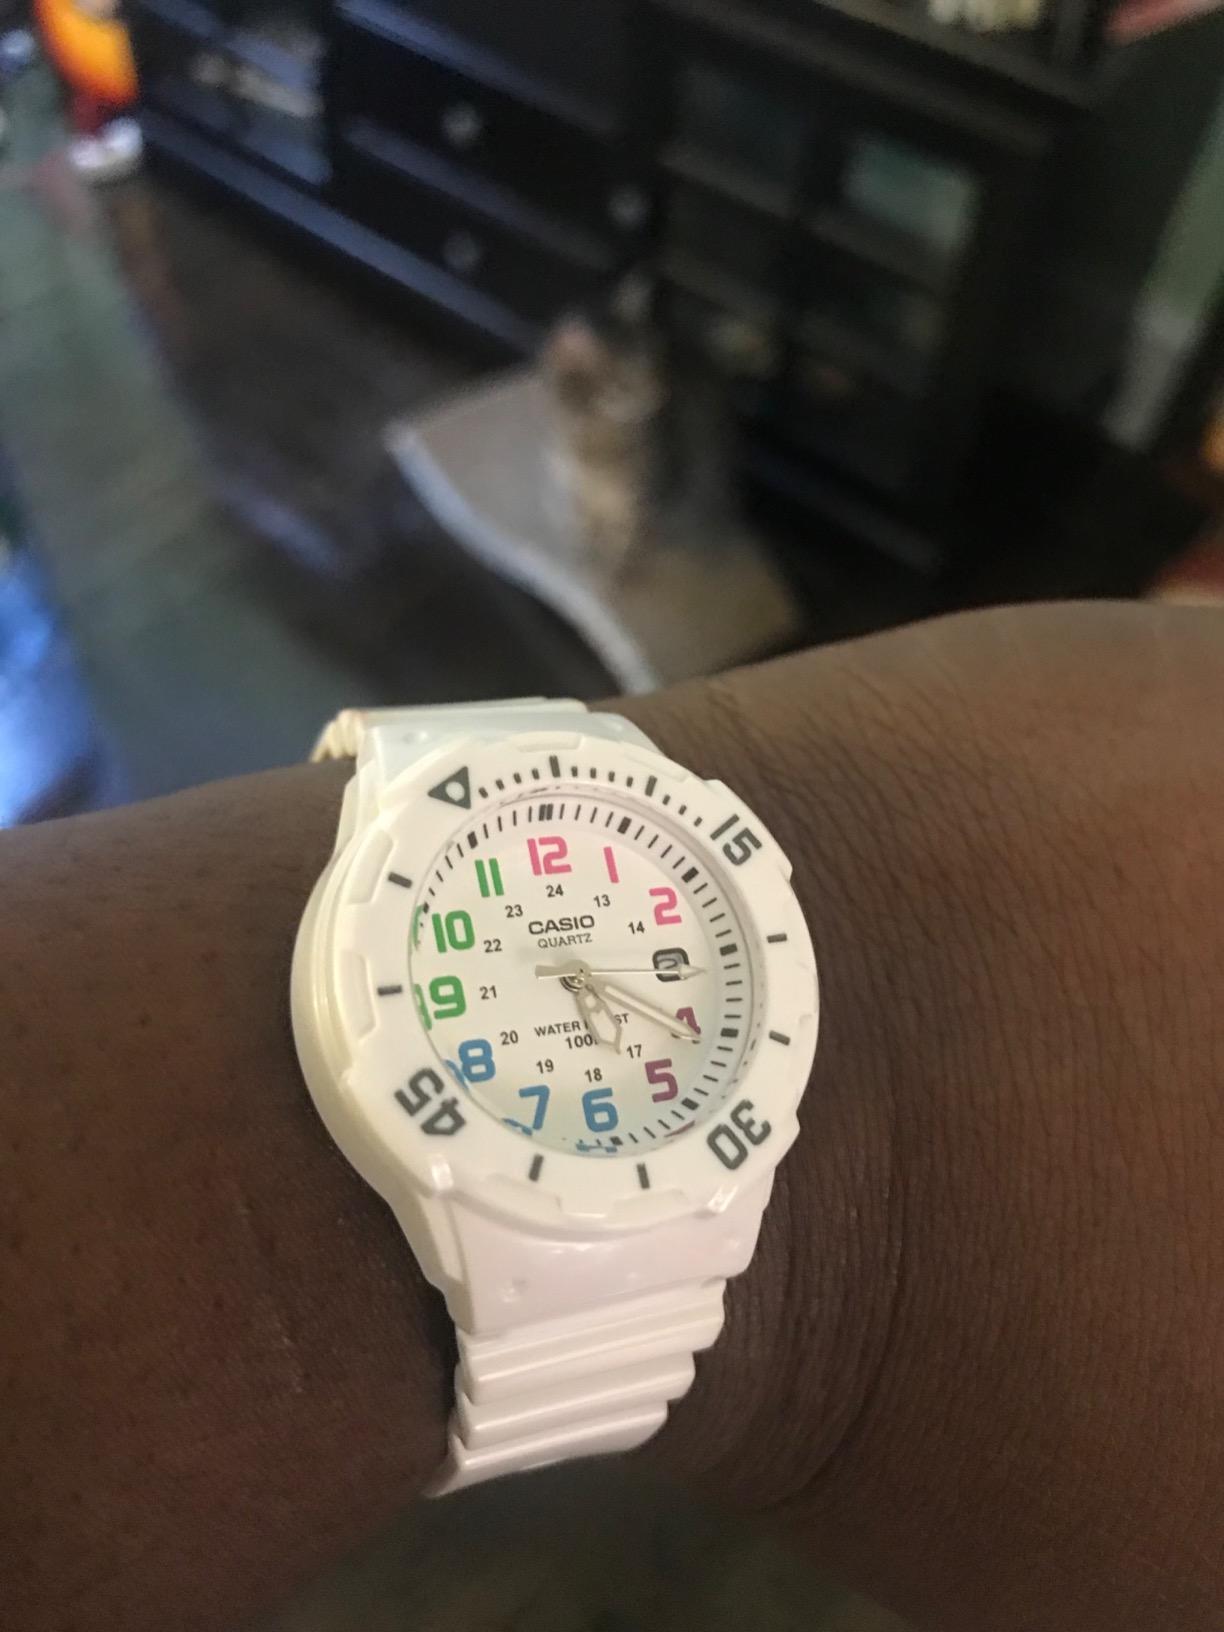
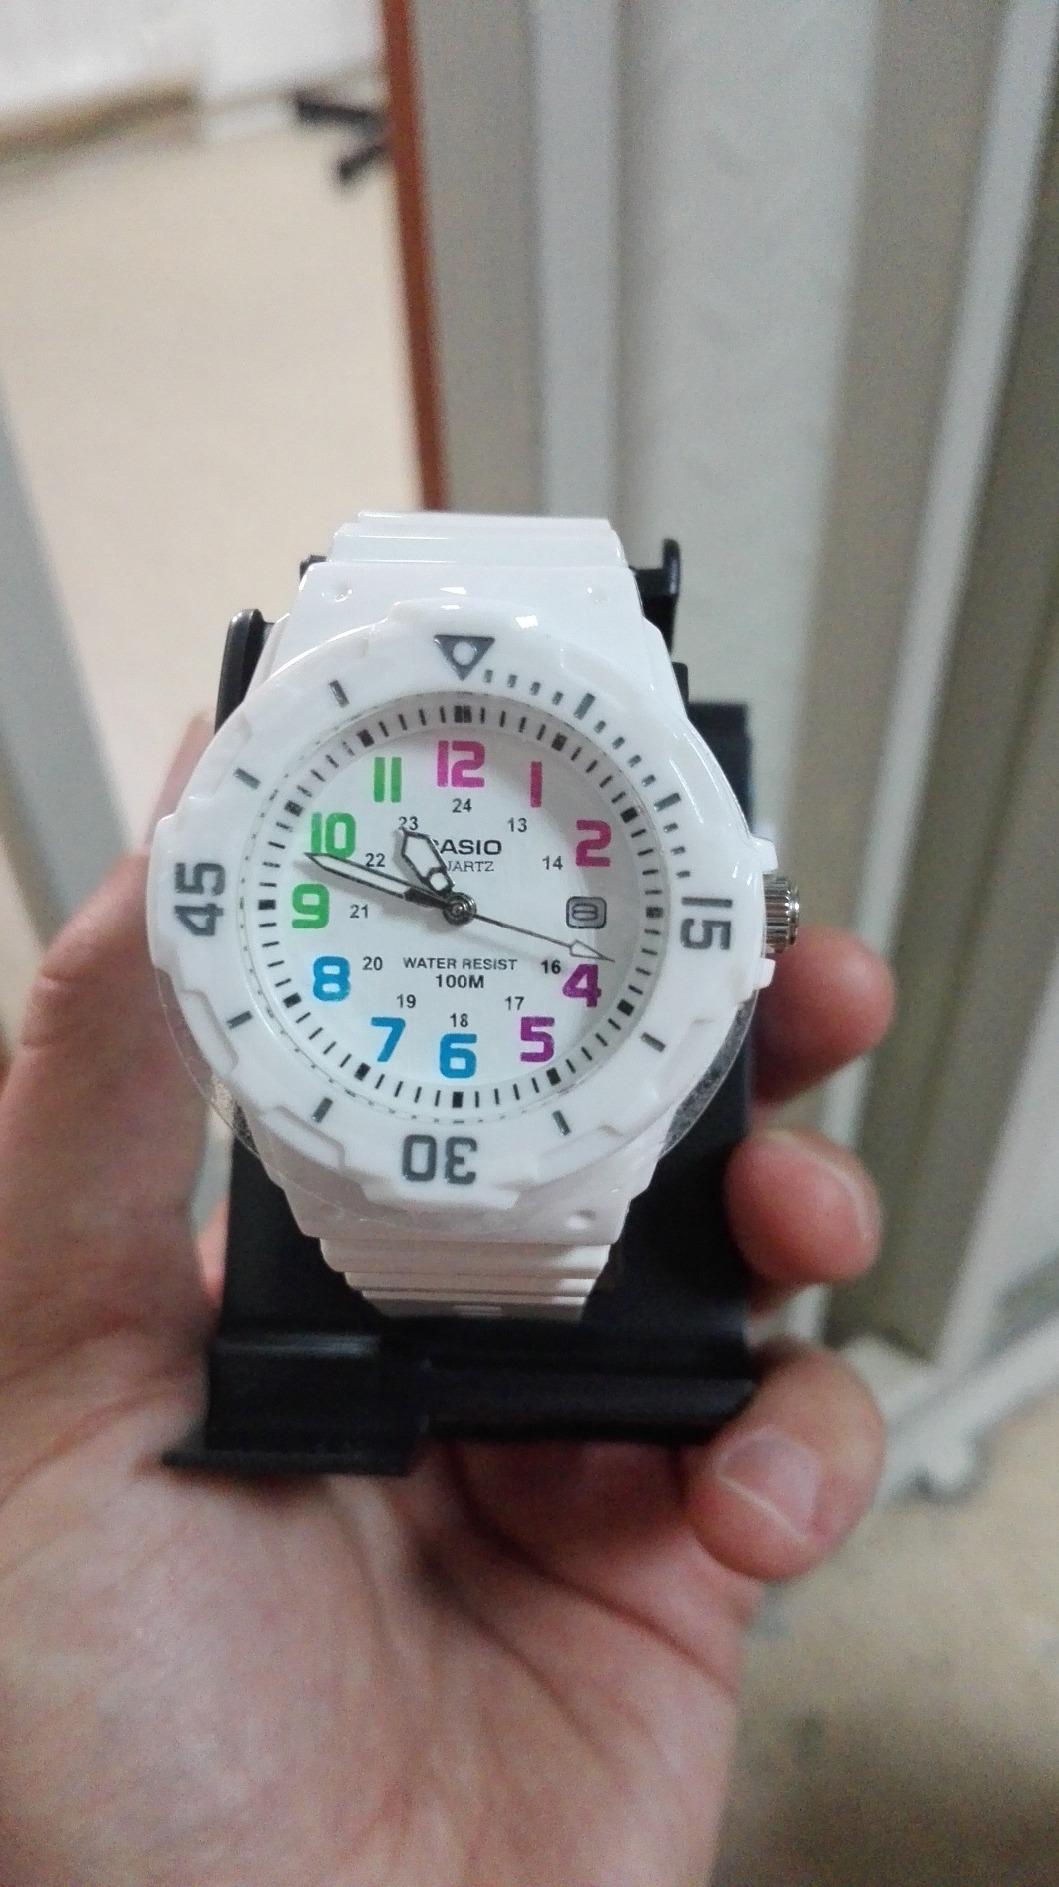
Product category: accessories_watch
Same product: yes